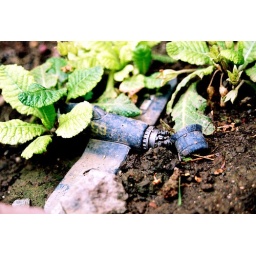
Blk and white version is titled; plane in jungle